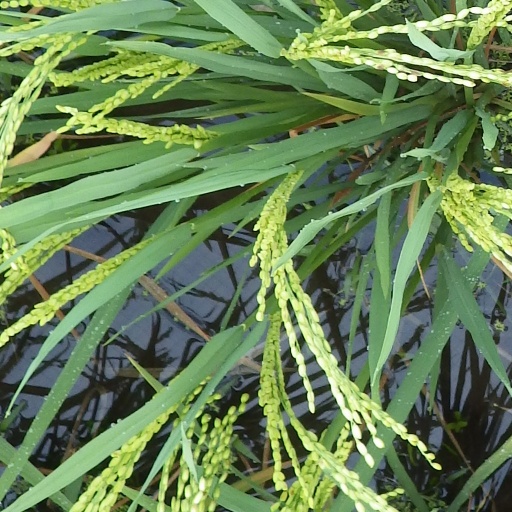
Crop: rice